Ten Little Aliens

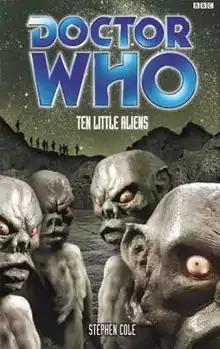

Ten Little Aliens is a BBC Books original novel written by Stephen Cole and based on the long-running British science fiction television series "Doctor Who". It features the First Doctor, Ben and Polly.